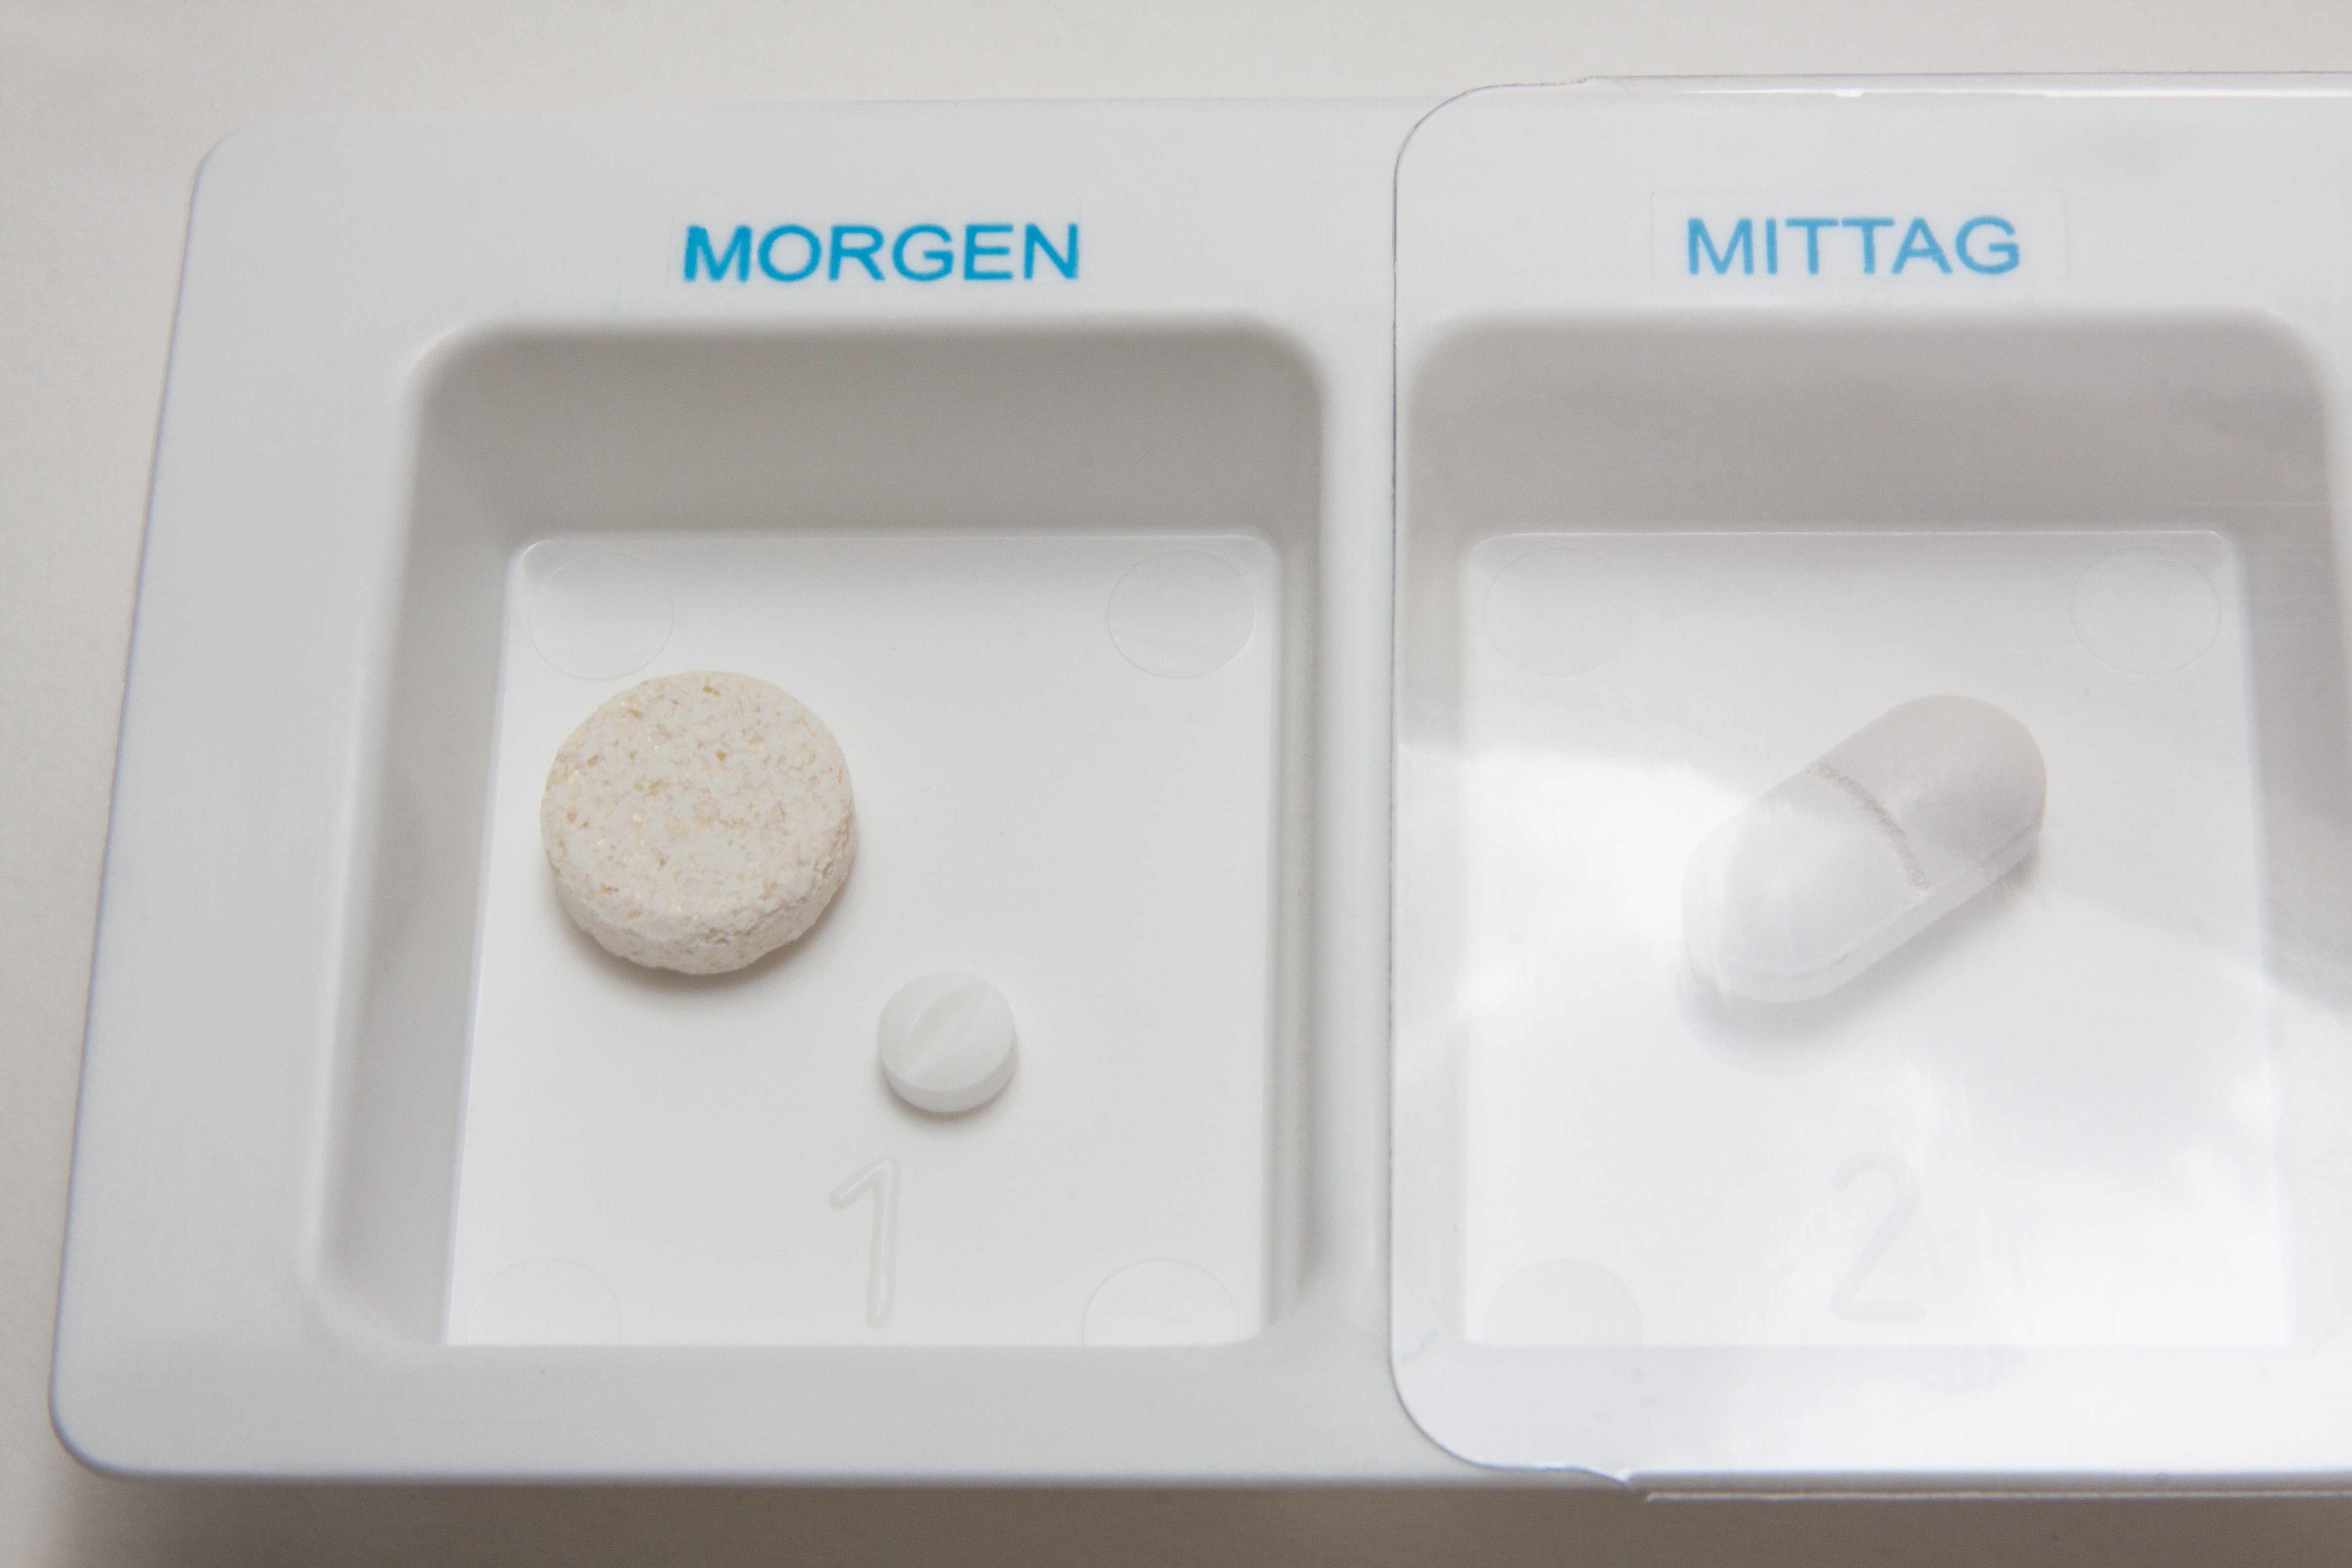
white, ceramic, box, medicine, lighting, capsule, product, clinic, pills, doctor, bless you, management, times, tablets, organization, disease, health check, donor, plumbing fixture, view packaging, pharmaceutical form, rationing, allocation, times of the day, taking times